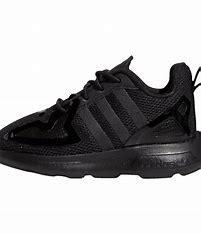
Brand: Adidas
Model: ZX 2K Flux